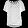
Label: Shirt